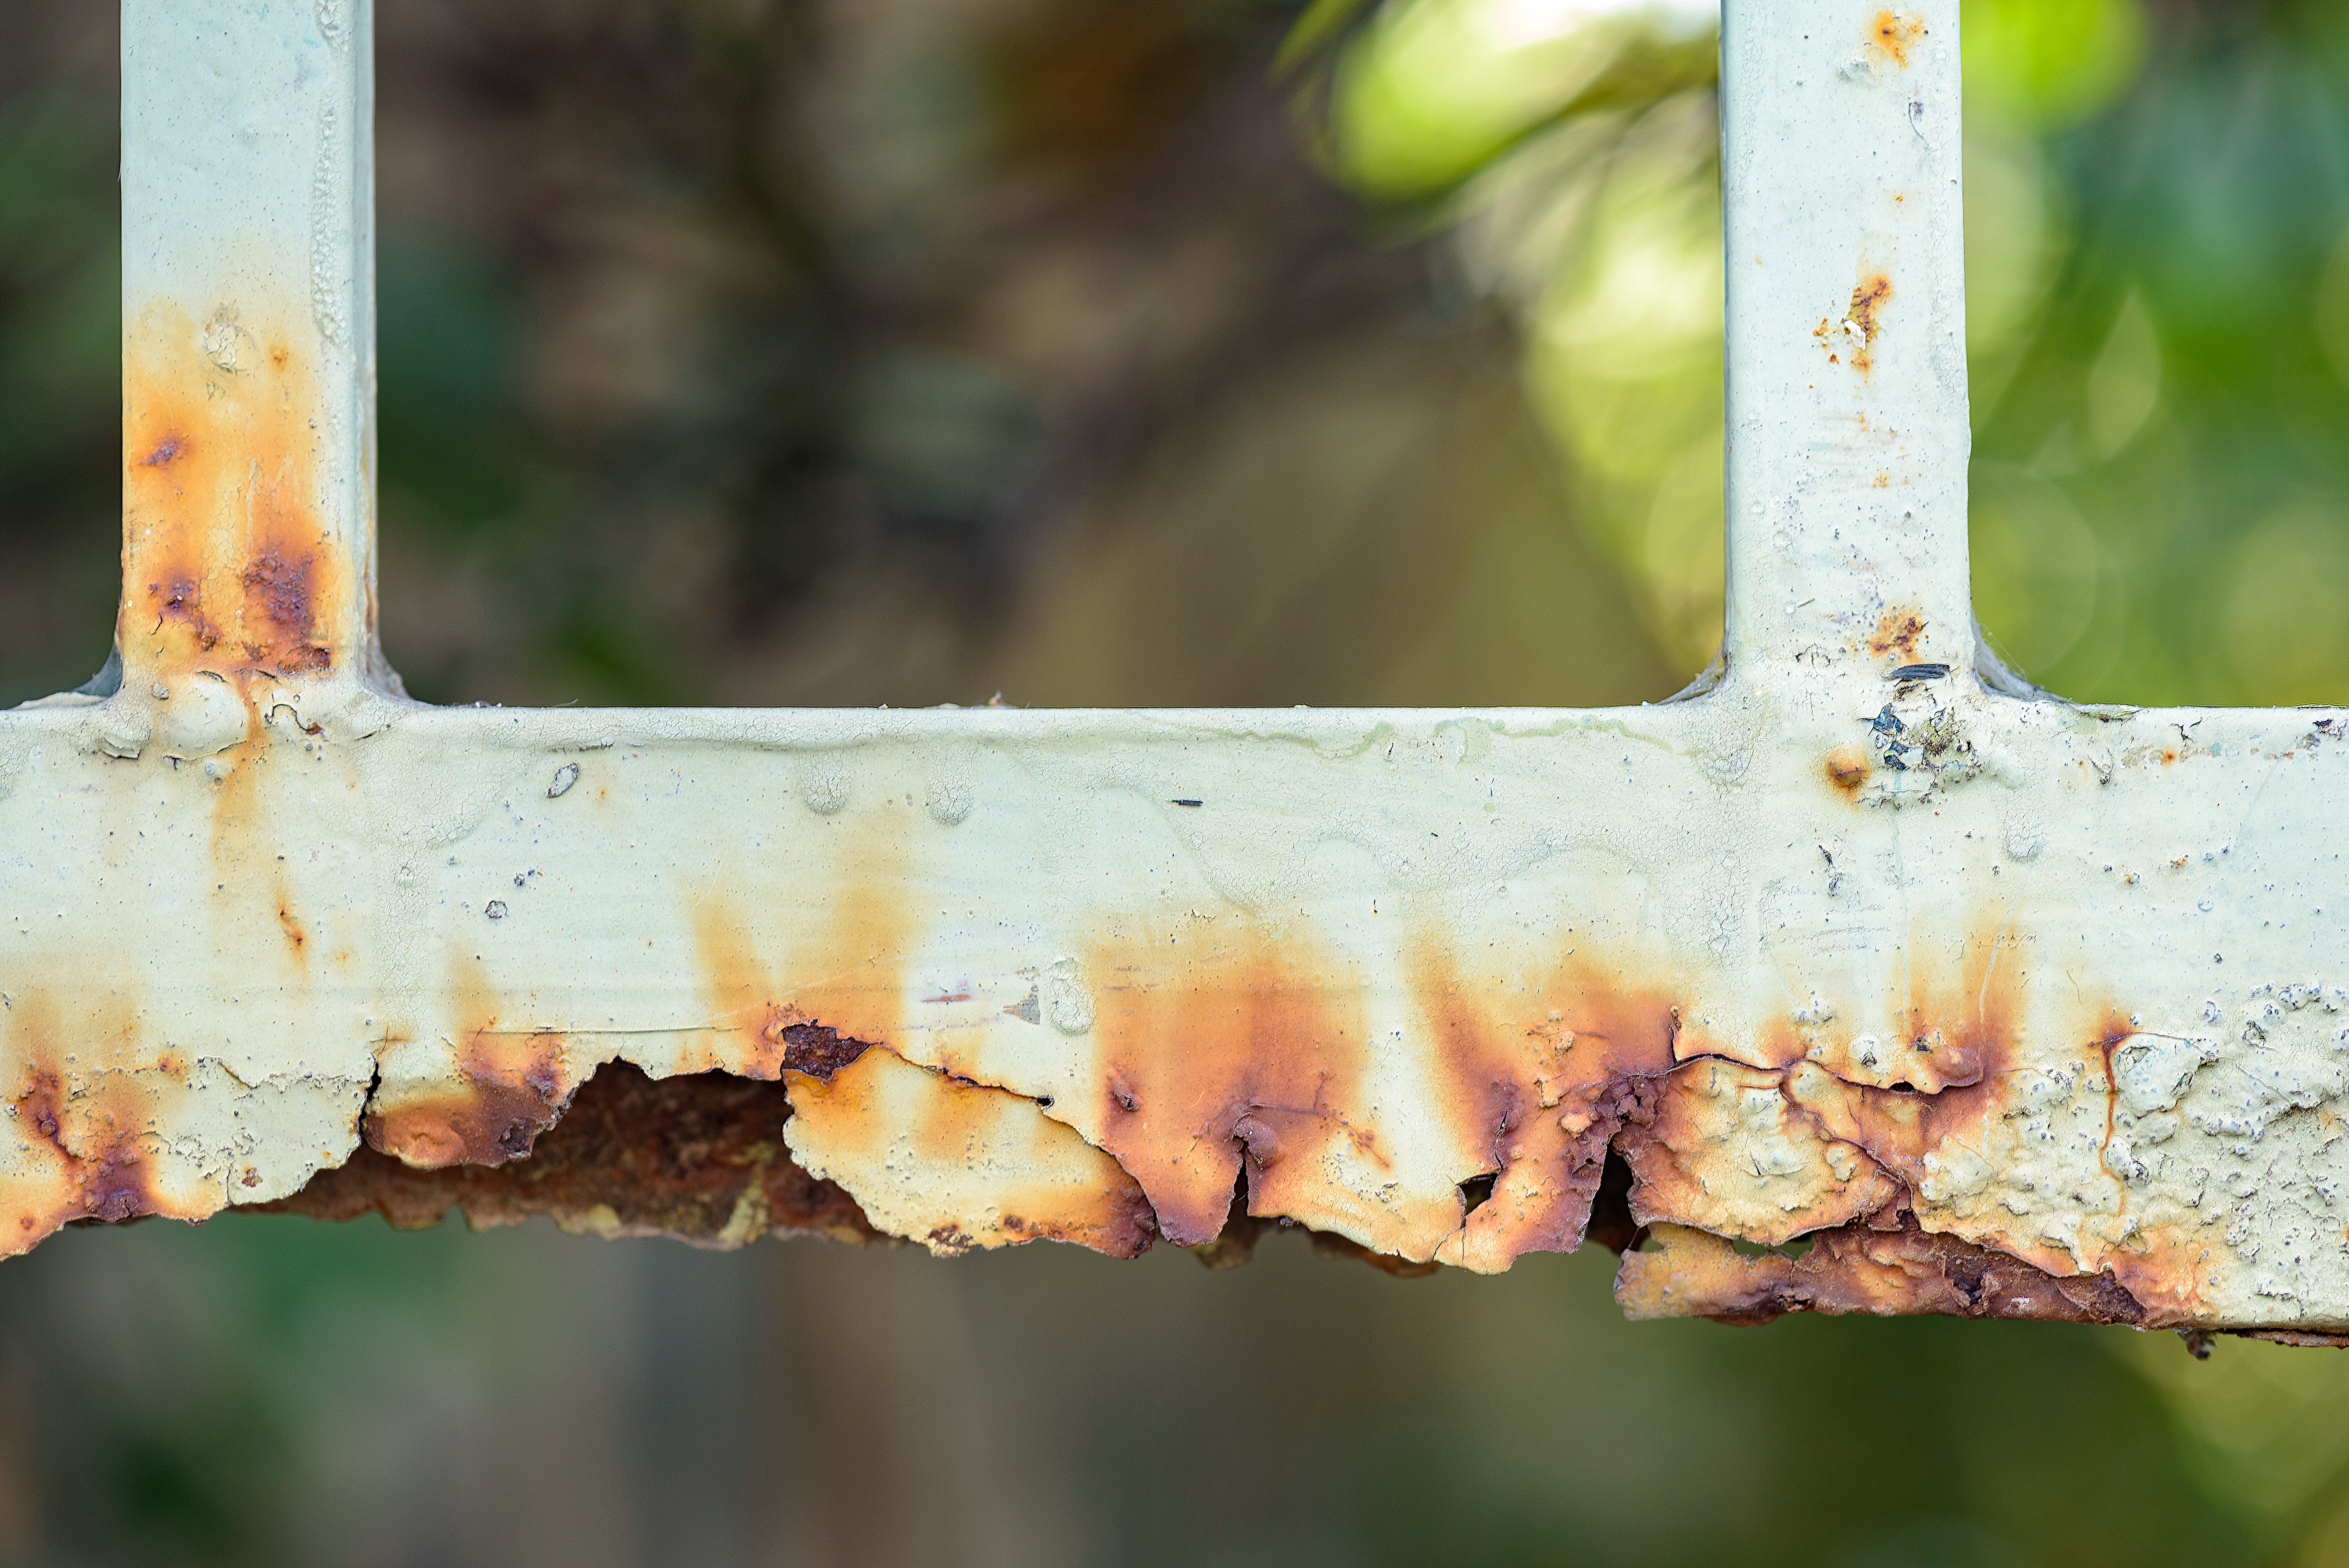
tree, nature, branch, fence, wood, street, house, texture, leaf, floor, trunk, old, city, urban, wall, stone, rust, green, dirt, autumn, broken, metal, brown, soil, paint, grunge, box, twig, close up, background, build, trash, macro photography, tint, moldy, plant stem, woody plant